James G. Bull

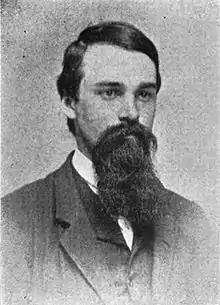

James Gilbrugh Bull (1838 – November 2, 1927) was the 24th mayor and 22nd mayor of Columbus, Ohio. He was also the 20th person to serve in that office. He served Columbus for eight years during four non-consecutive terms. His successor after 1870 was George W. Meeker and after 1874 was John H. Heitmann. He died November 2, 1927.